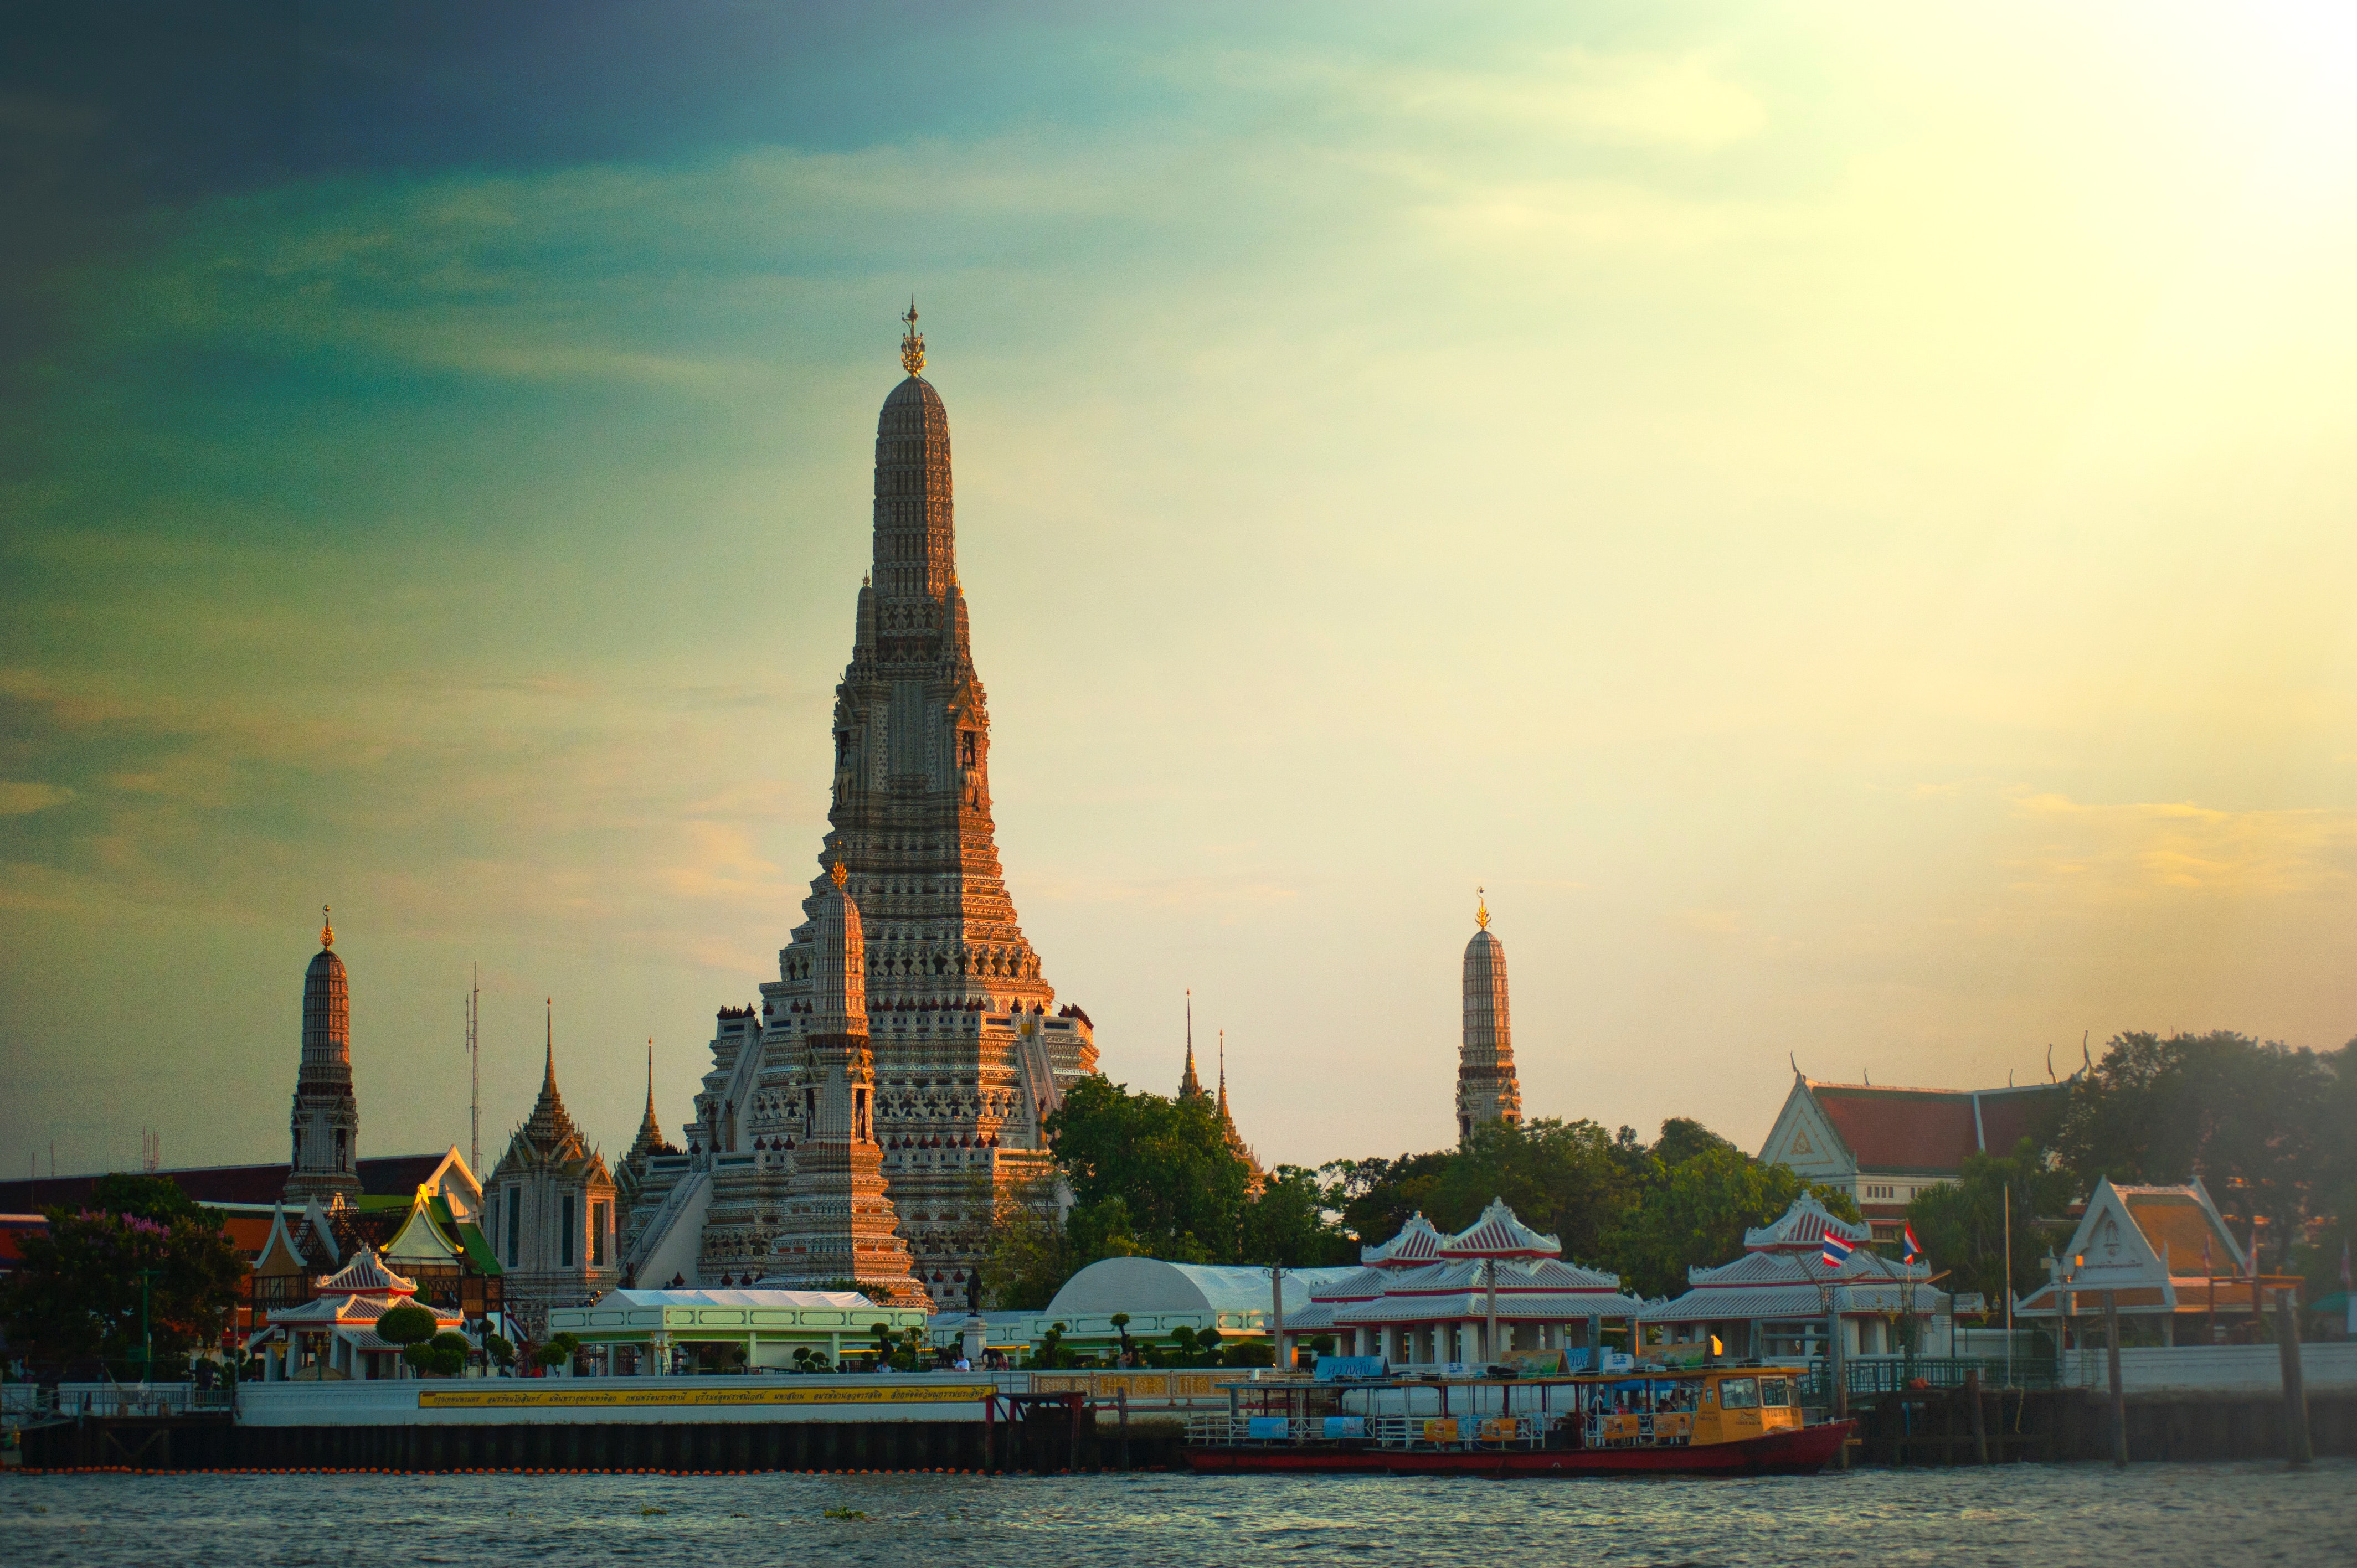
sky, landmark, cityscape, tower, waterway, skyline, dusk, city, dawn, tourist attraction, sunset, evening, reflection, morning, daytime, river, cloud, skyscraper, metropolitan area, horizon, metropolis, spire, water, building, sea, tourism